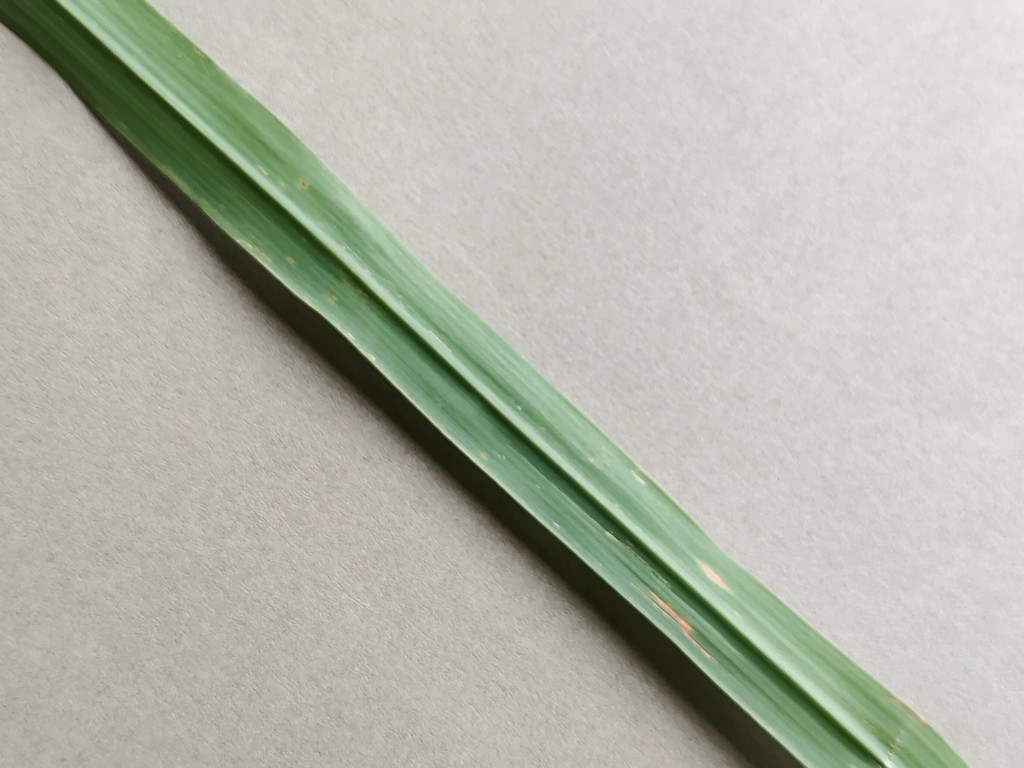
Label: Unhealthy